Ouvrage Schoenenbourg

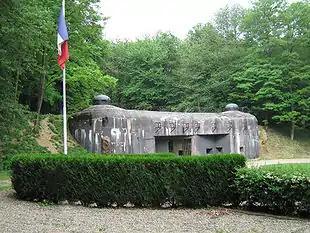

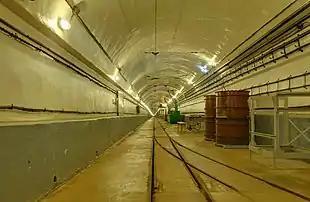
View of the railway in the Ouvrage Schoenebourg

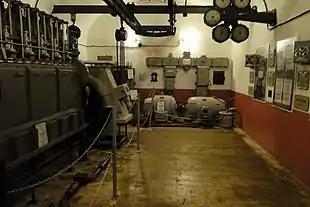
Power station in the Ouvrage Schoenenbourg

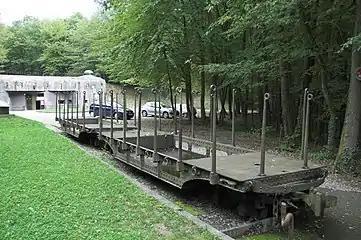
Pocket wagons at Fort Schoenenbourg Schoenenbourg, France

Ouvrage Schoenenbourg is a Maginot Line fortification. It is located on the territory of the communes of Hunspach, Schœnenbourg and Ingolsheim, in the French "département" of Bas-Rhin, forming part of the Fortified Sector of Haguenau, facing Germany. At the east end of the Alsace portion of the Maginot Line, its neighbour is the "gros ouvrage" Hochwald. It is the largest such fortification open to the public in Alsace. Officially recorded as an historical monument, it retains all its original structural elements. Schoenenbourg was heavily bombarded during the Battle of France in 1940, receiving more enemy ordnance than any other position in France, with no significant damage. In 1945, retreating German troops used explosives to destroy much of the "ouvrage". After the war it was fully repaired and placed back into service as part of a programme to use Maginot fortifications to resist a potential Warsaw Pact advance through Europe. By the 1970s the plan had lost favour and funding, and Schoenenboug was abandoned. In 1987 a local organisation undertook Schoenenbourg's preservation, and today it is open to public visitation.